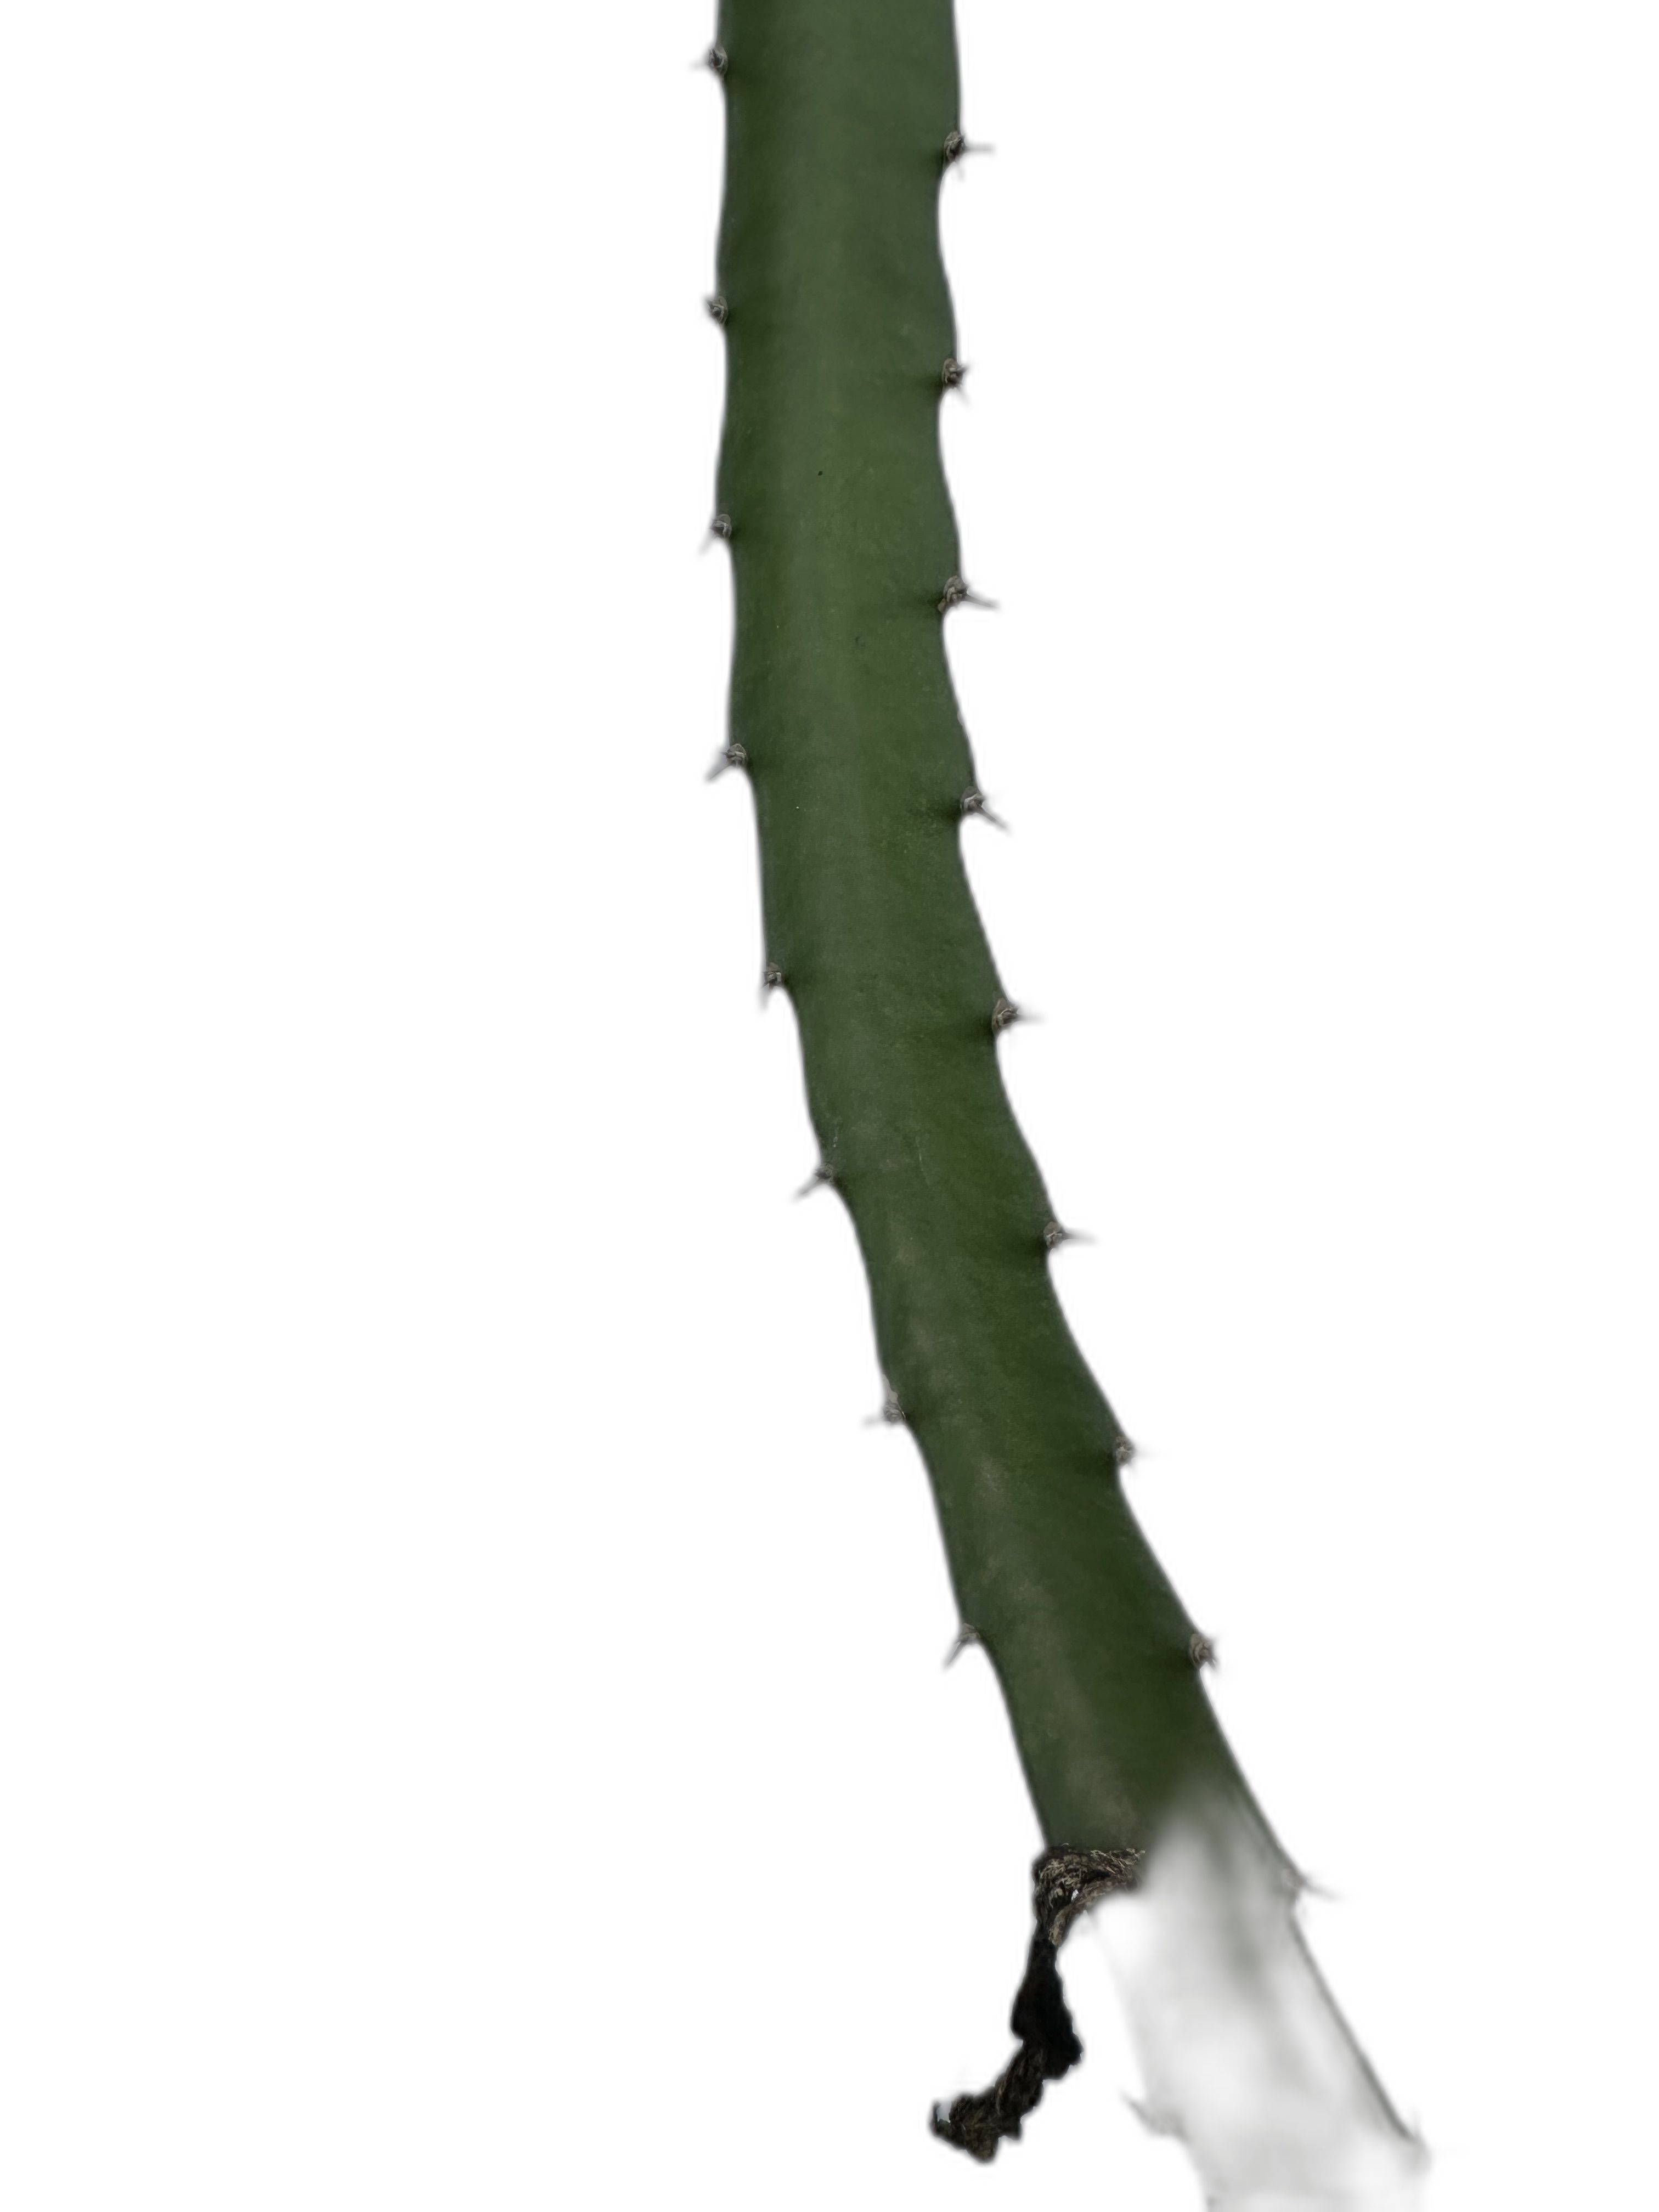
Label: Good leaf